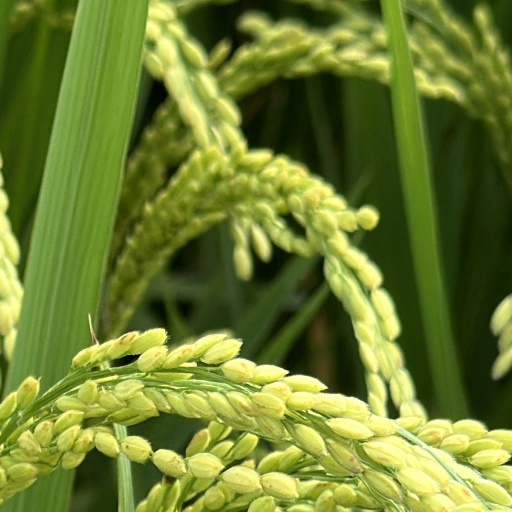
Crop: rice